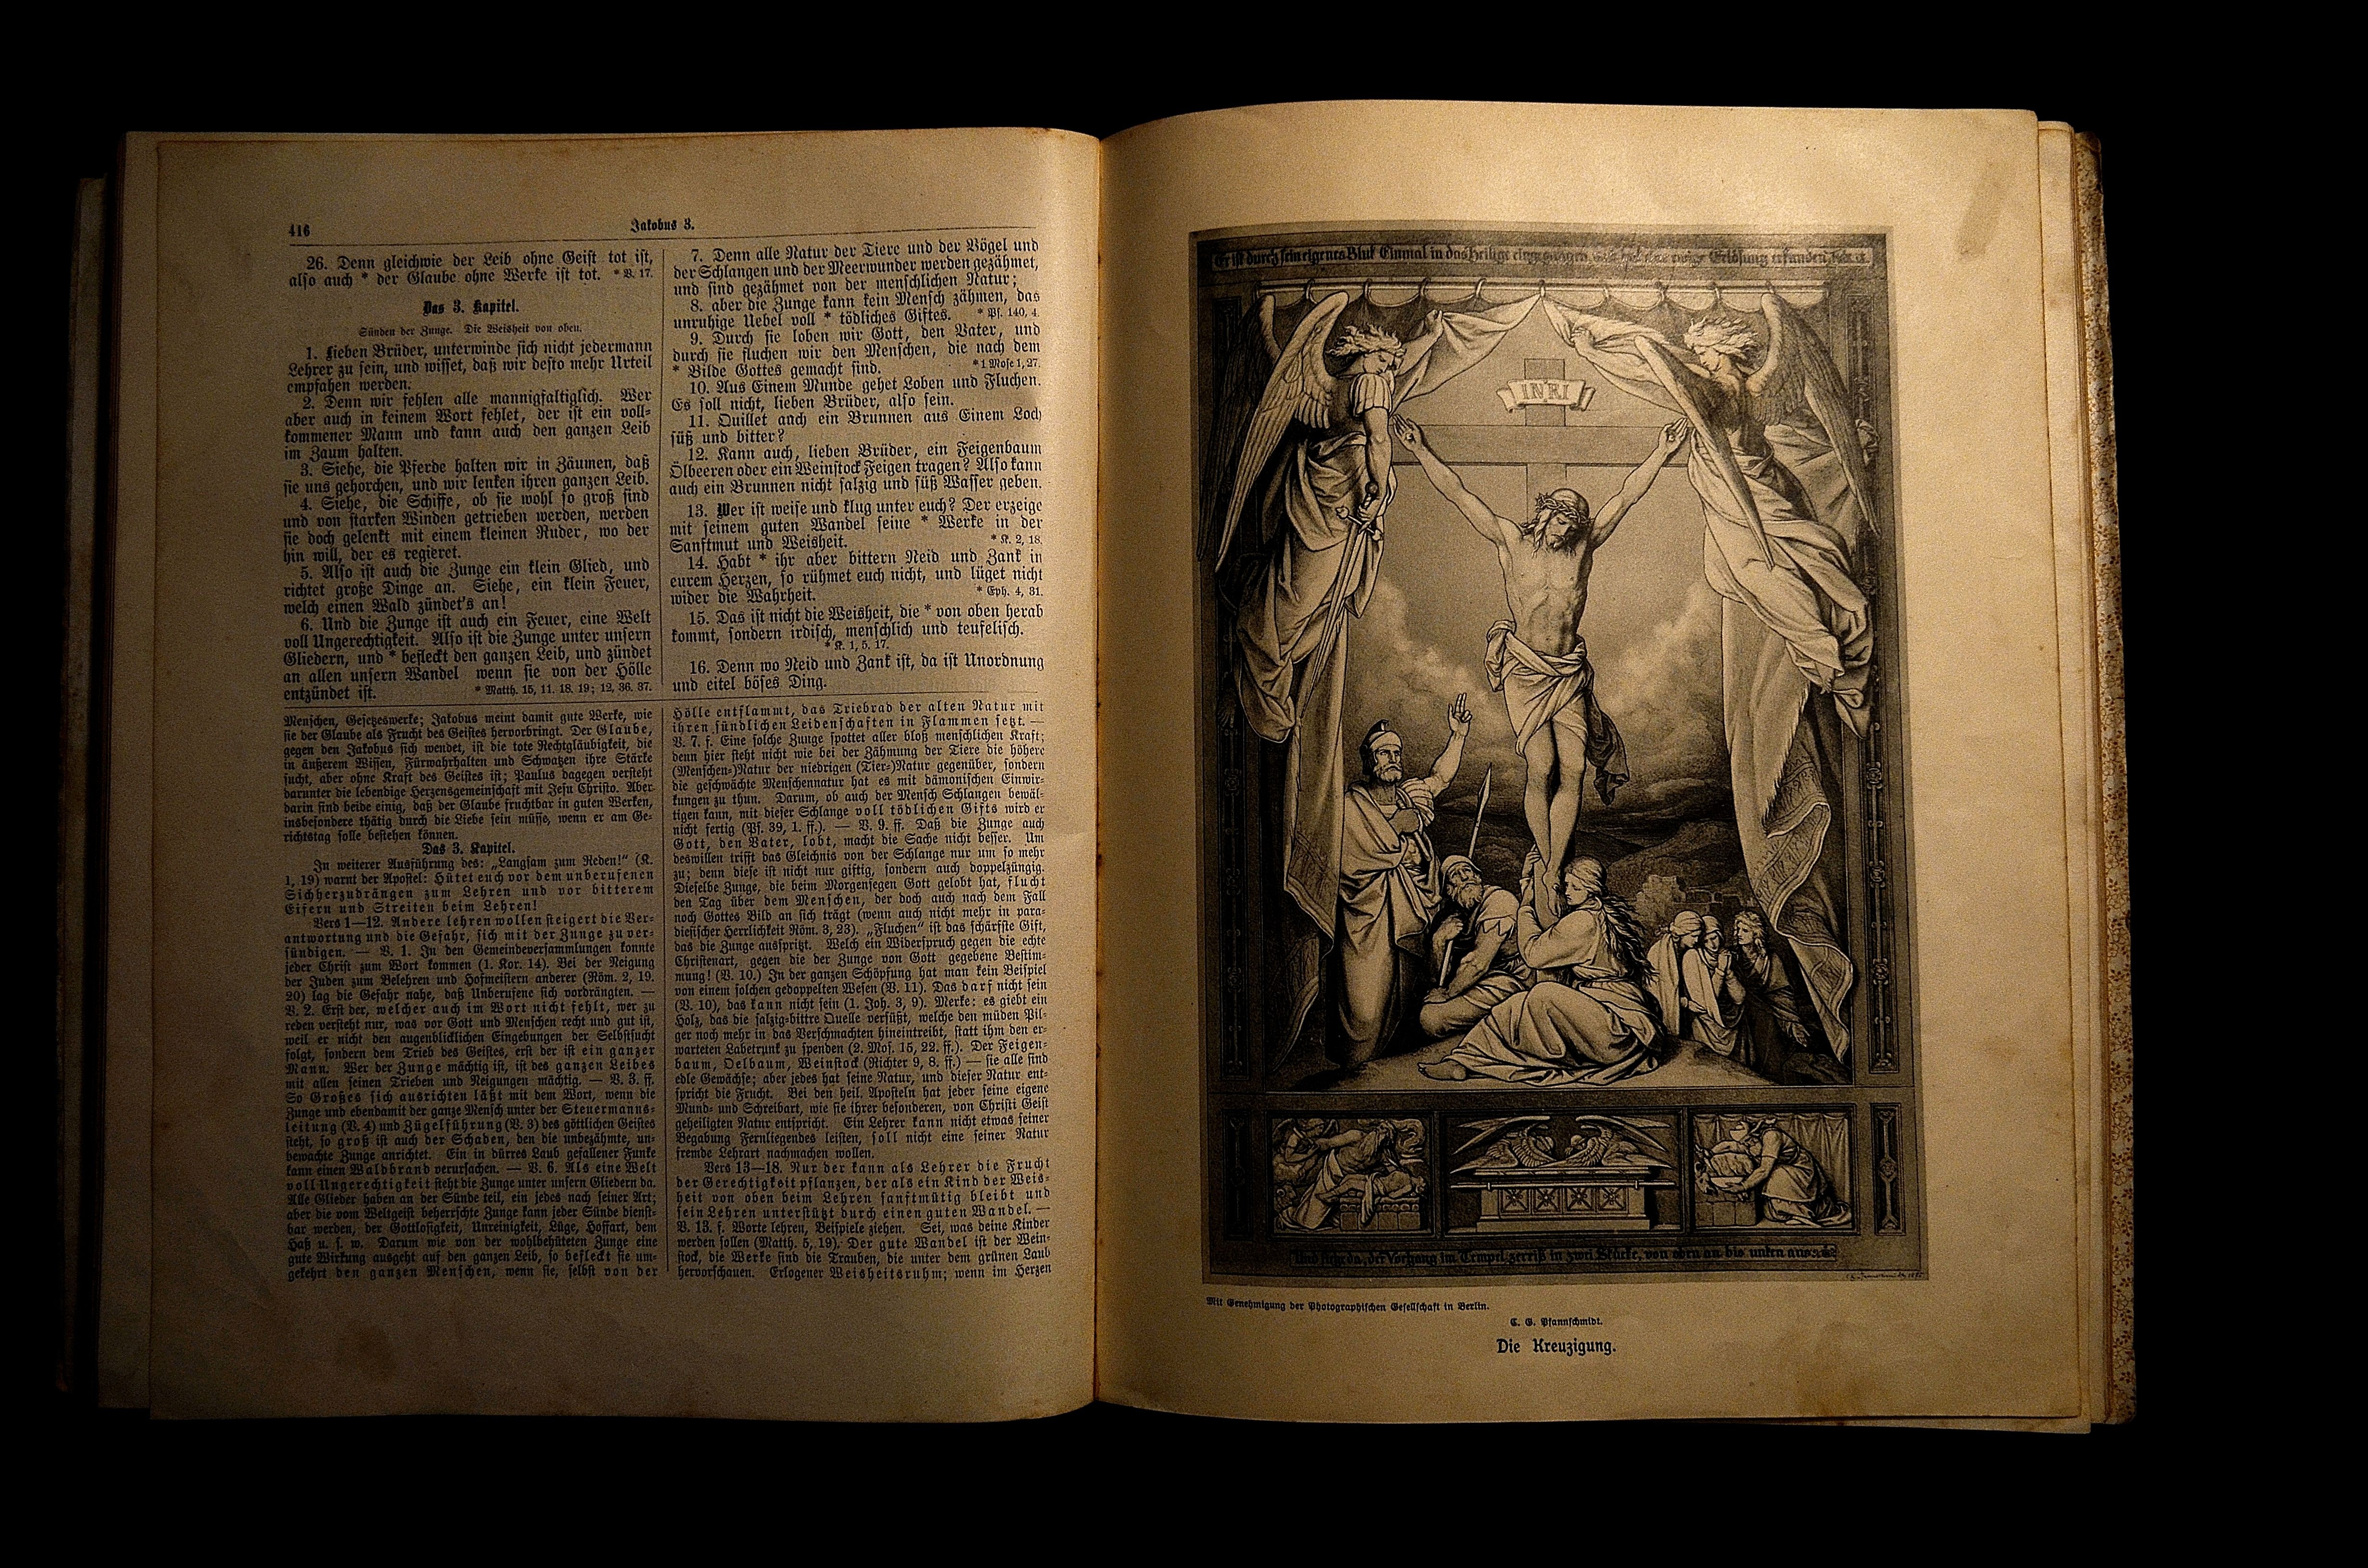
book, antique, religion, christian, bible, painting, art, sketch, drawing, text, image, new testament, word of god, holy scripture, antiquariat, the holy book, ancient history